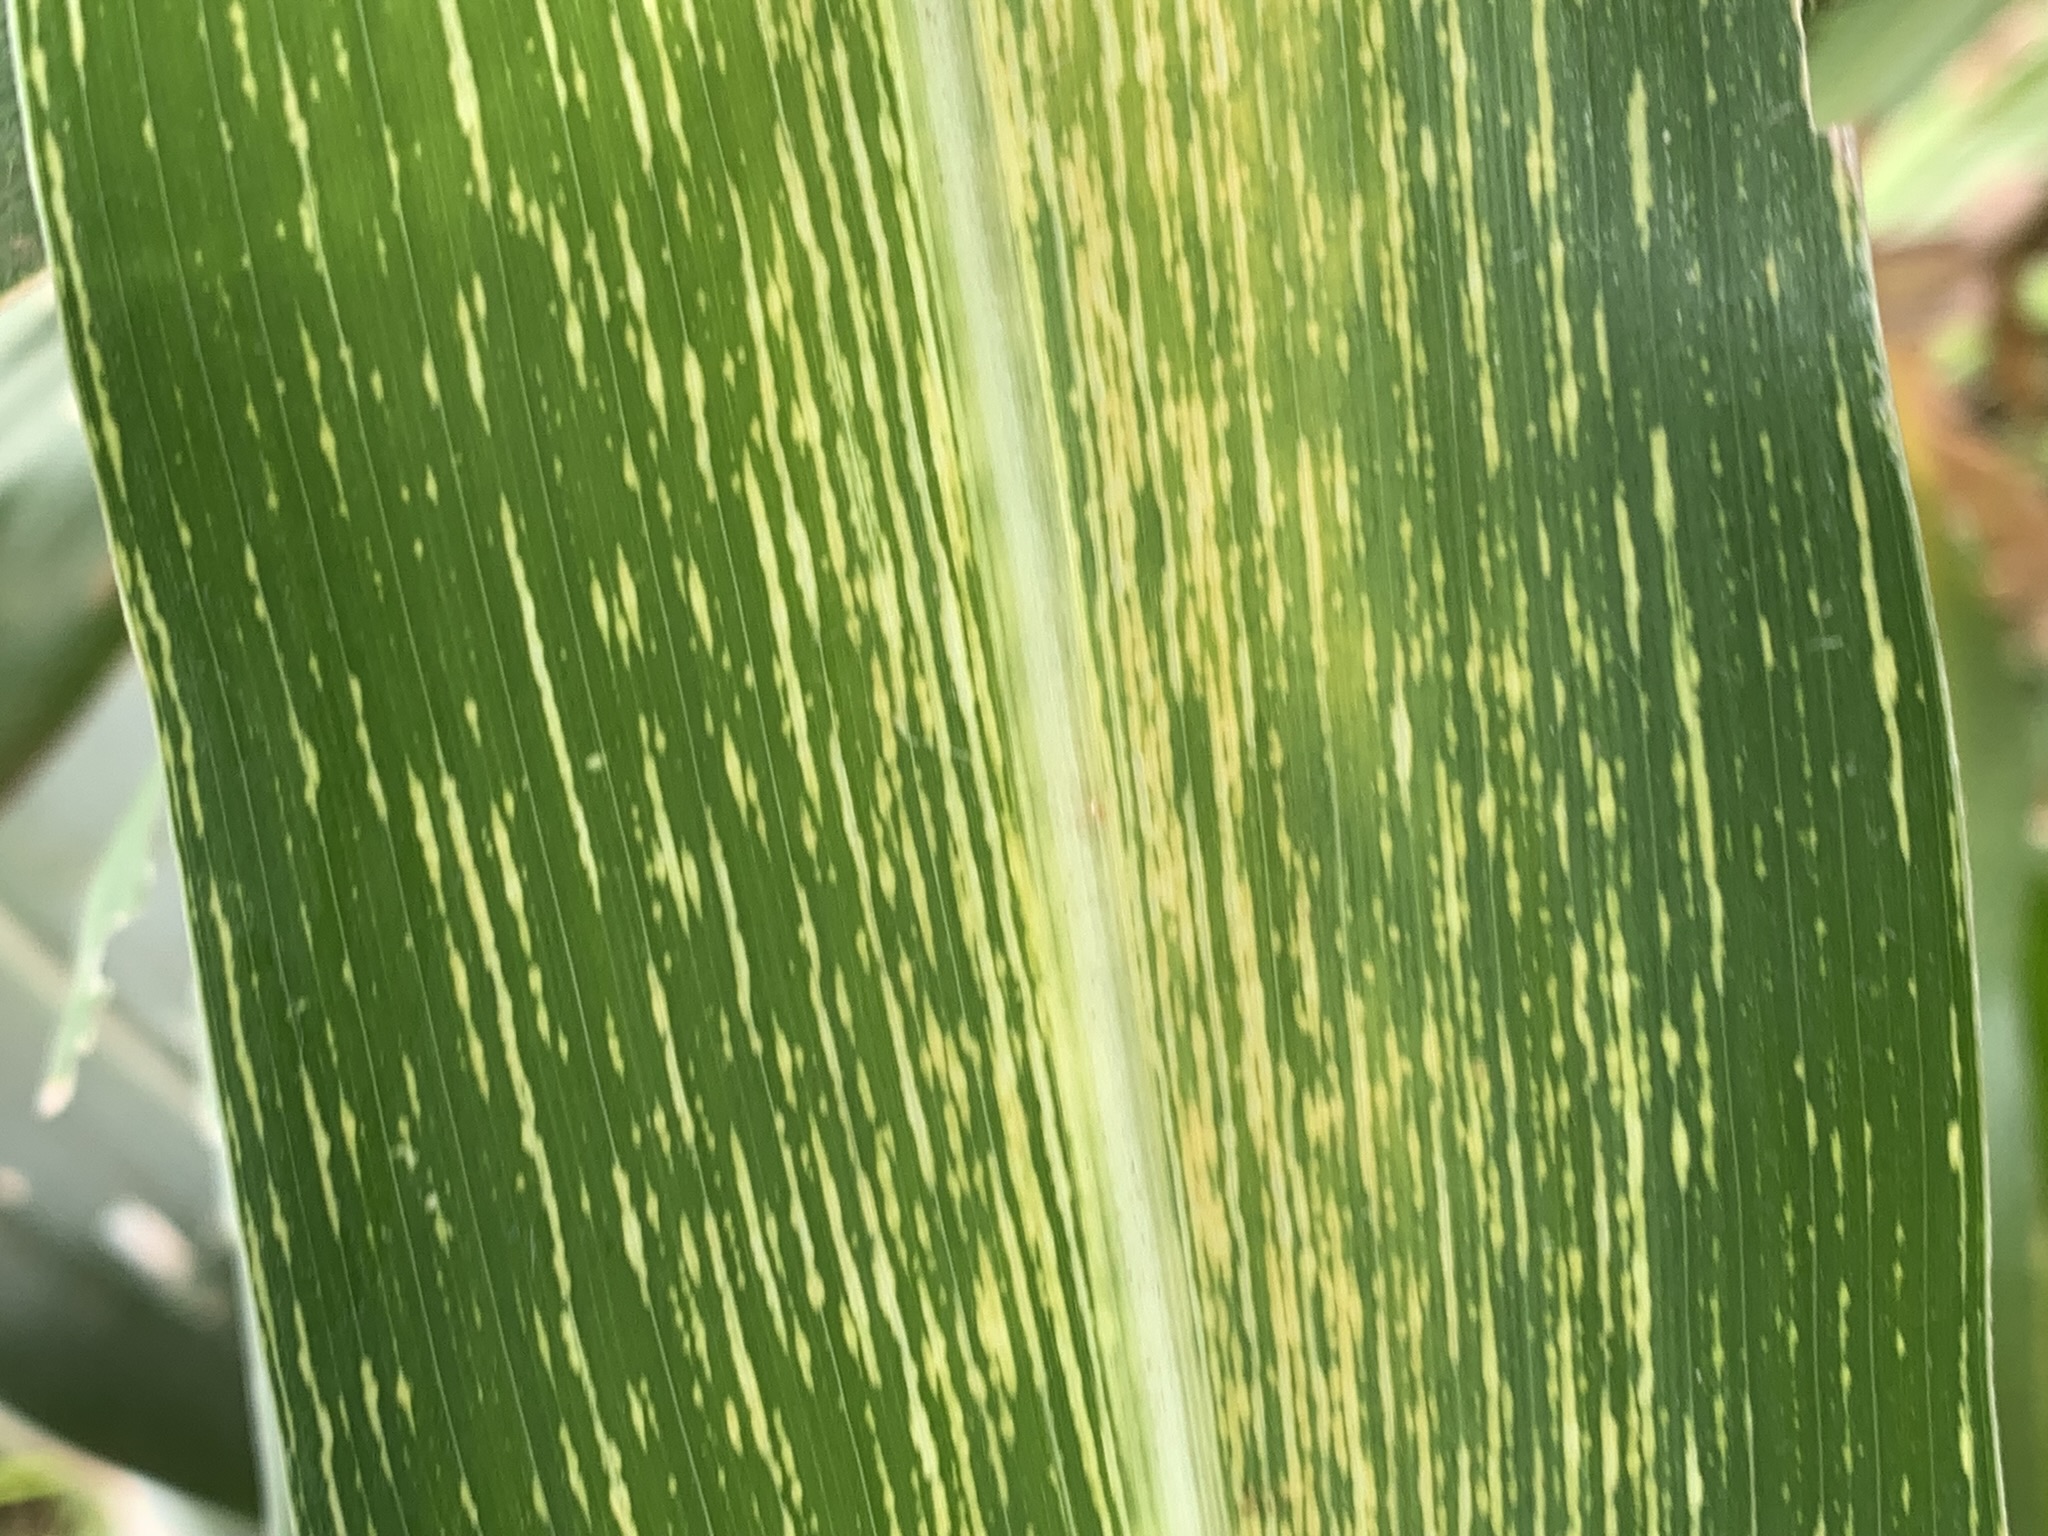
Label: MSV